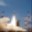
Label: rocket